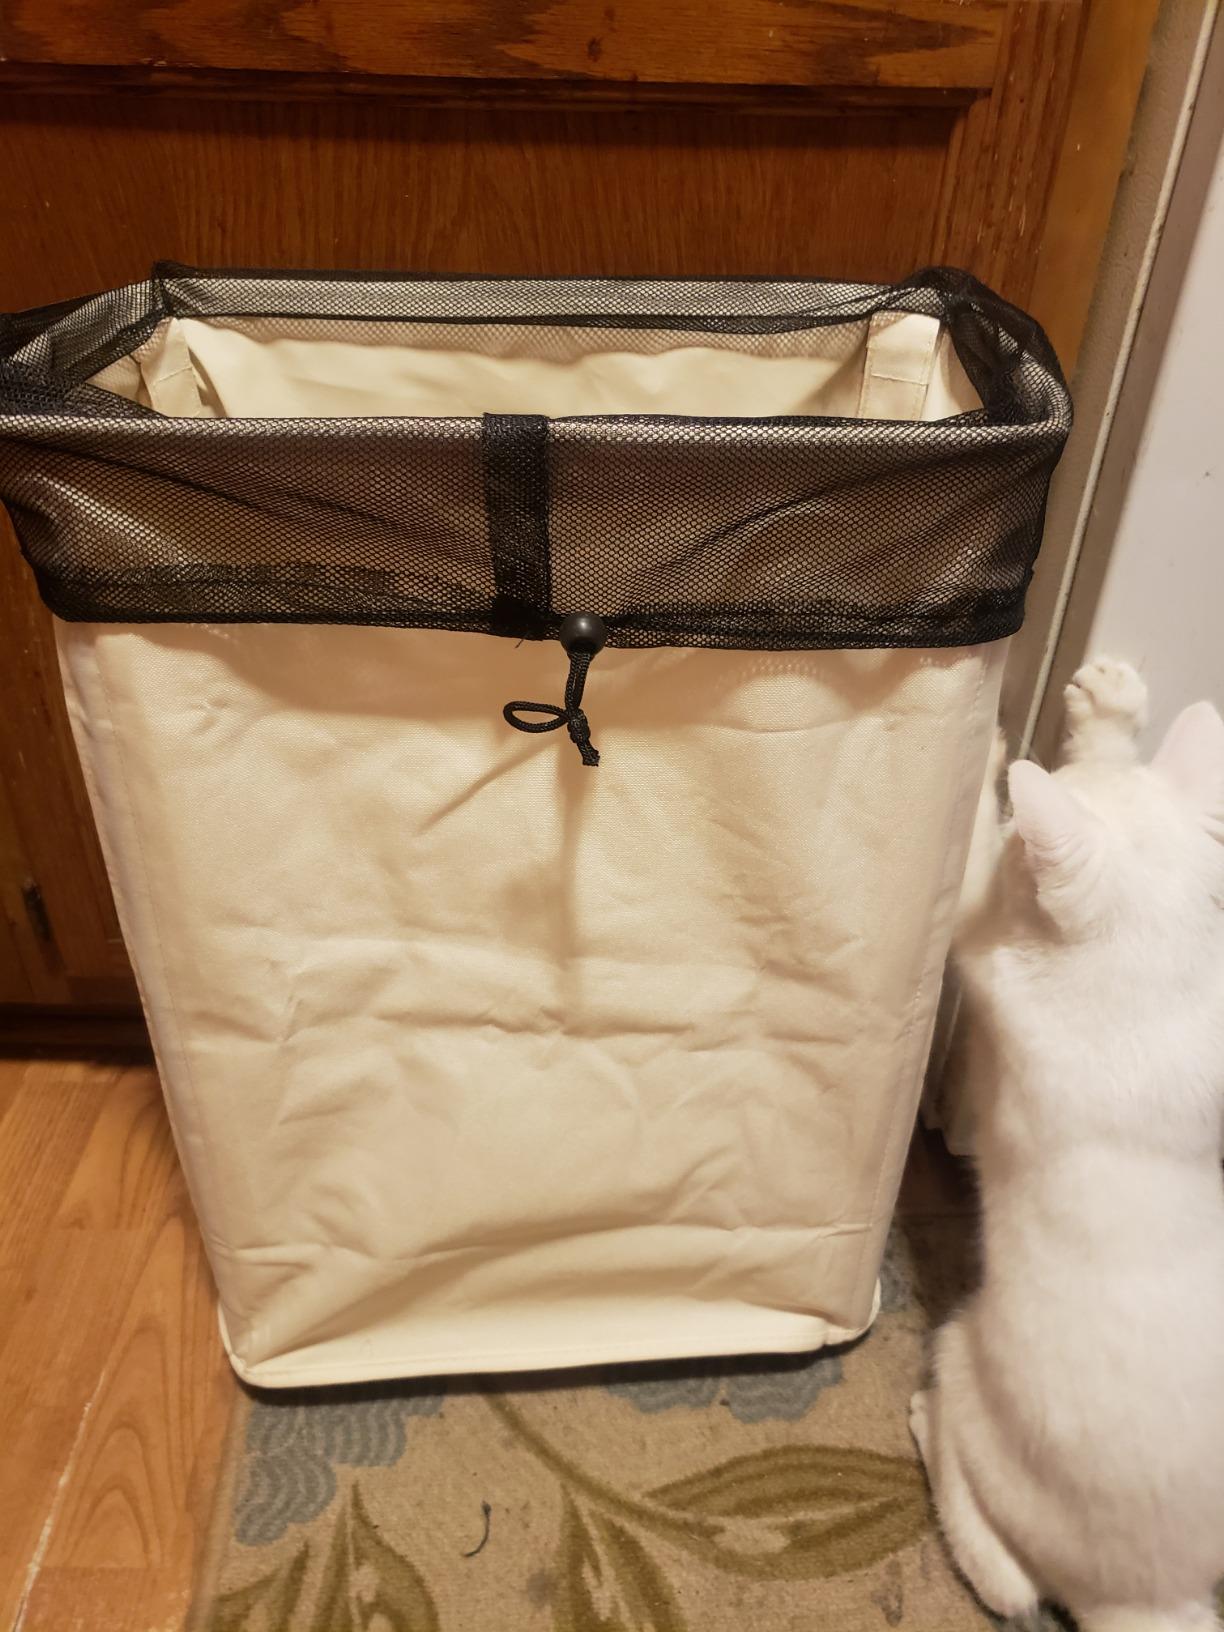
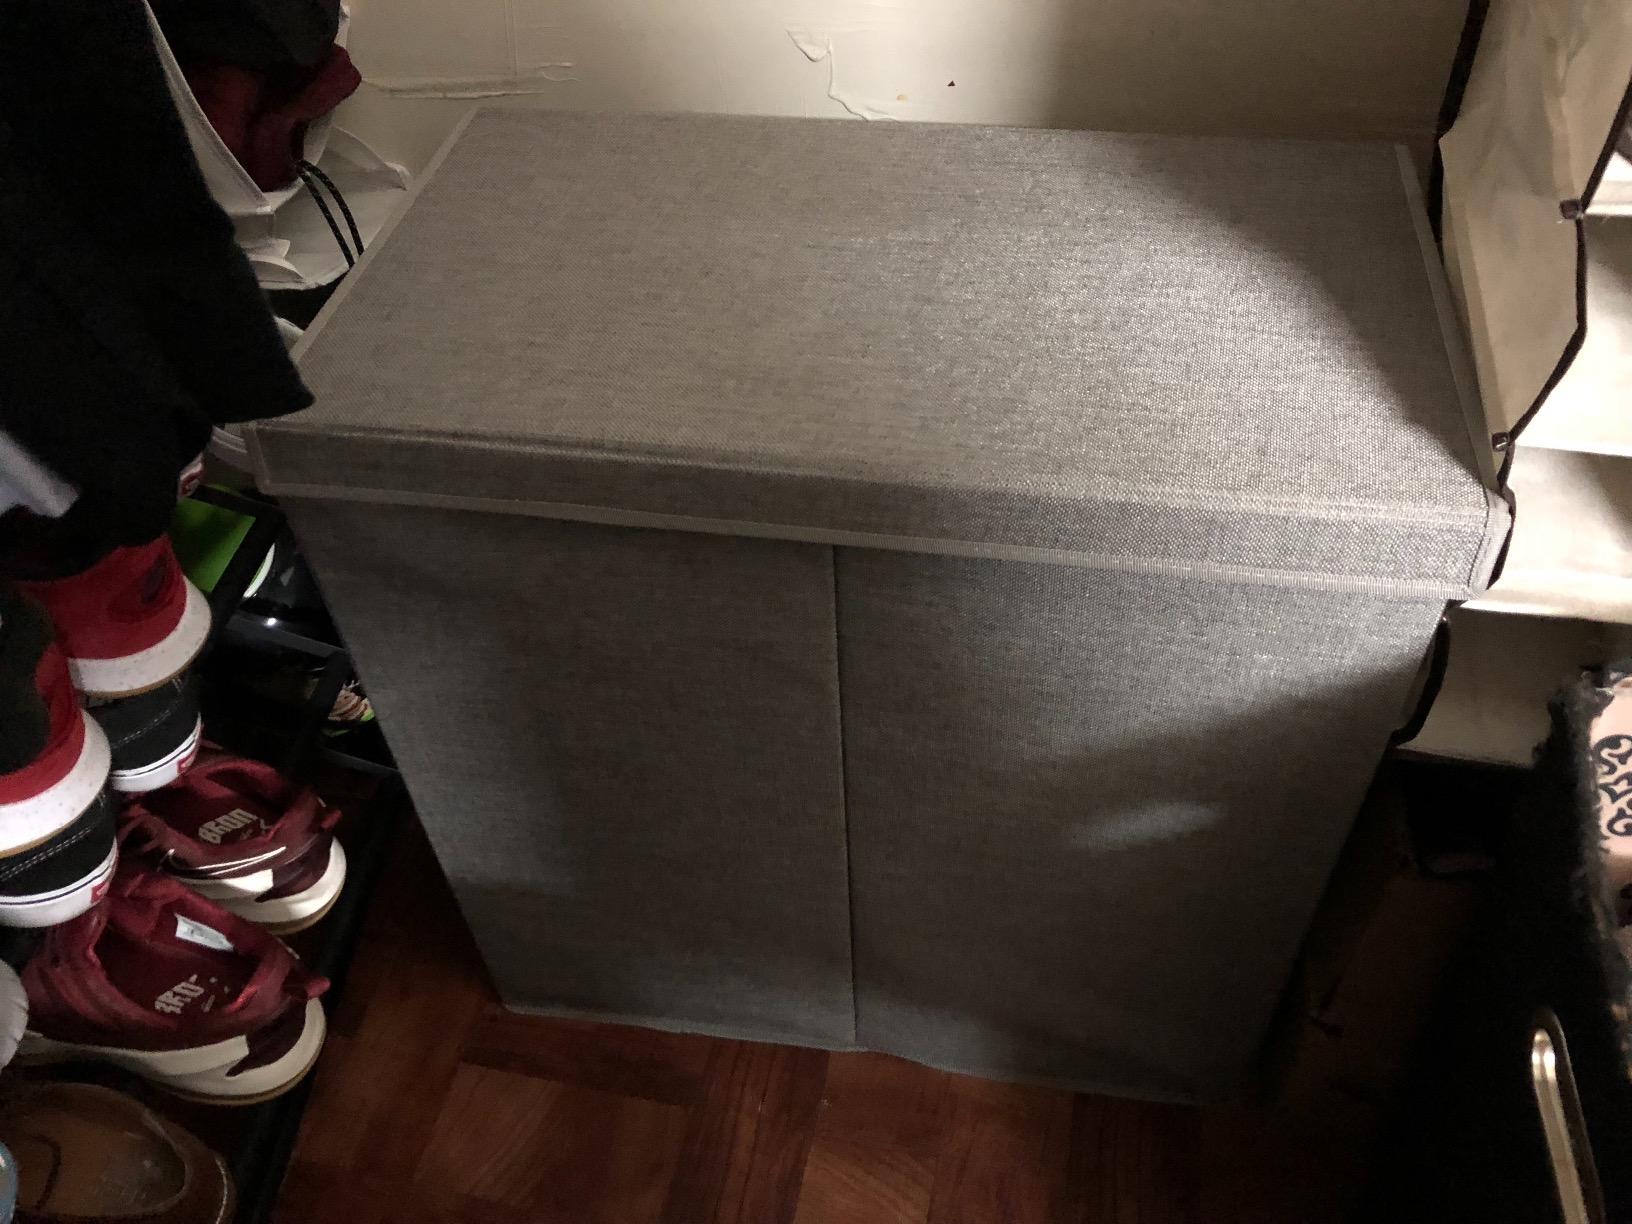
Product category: items_hamper
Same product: no